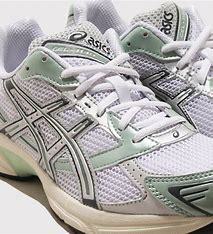
Brand: Asics
Model: 100